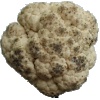
Label: Cauliflower 1